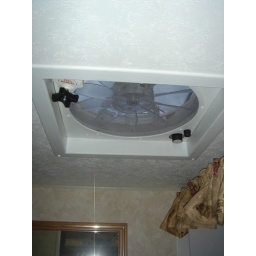
Thermostatic control automatic Fantastic Fan with rain sensor in bathroom. Has wall mount thermostat.